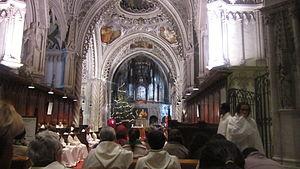
Abbatiale d'Hautecombe, durant une célébration de l'Avent
L'abbaye royale d'Hautecombe est une abbaye en activité située dans la commune de Saint-Pierre-de-Curtille sur la rive occidentale du lac du Bourget, en Savoie. Elle a été fondée en 1125 par Amédée de Lausanne, avec l'aide du comte Amédée III de Savoie et l'appui de Bernard de Clairvaux, et construite durant le XIIᵉ siècle par des moines cisterciens. Elle est particulièrement connue pour être la nécropole de la Maison de Savoie puis de quelques-uns des rois et reines d'Italie.